Tulip Viaduct

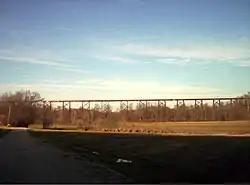
The Tulip Viaduct

The Tulip Viaduct is a long railroad bridge (also known as the Greene County Viaduct or Tulip Trestle, and officially designated Bridge X76-6) in Greene County, Indiana, that spans Richland Creek between Solsberry and Tulip. According to Richard Simmons and Francis Haywood Parker, authors of "Railroads of Indiana", it is "easily the state's most spectacular railroad bridge". The bridge was built in 1905 and 1906 by the Indianapolis Southern Railway and successor Indianapolis Southern Railroad, which became part of the Illinois Central Railroad in 1911. It is now part of the Indianapolis–Newton, Illinois, line of the Indiana Rail Road.